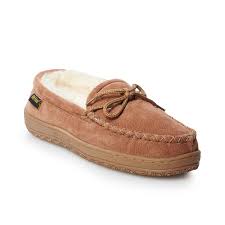
Waste category: shoes